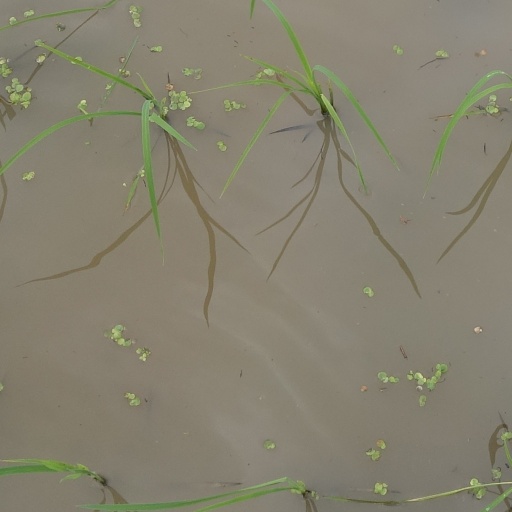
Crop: rice